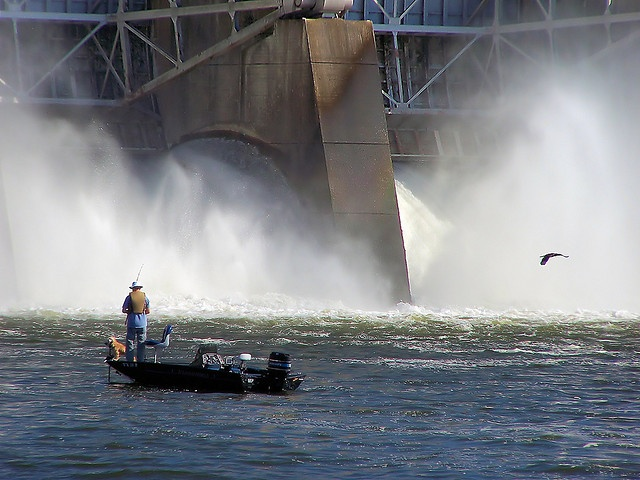
A man is in a small boat with a dog.
A fisherman standing up in a boat near the mouth of a dam.
Man standing on a fishing boat stopped in front of man made falls.
a man in a little boat close to a bridge
A man stands on a boat fishing near a dam.